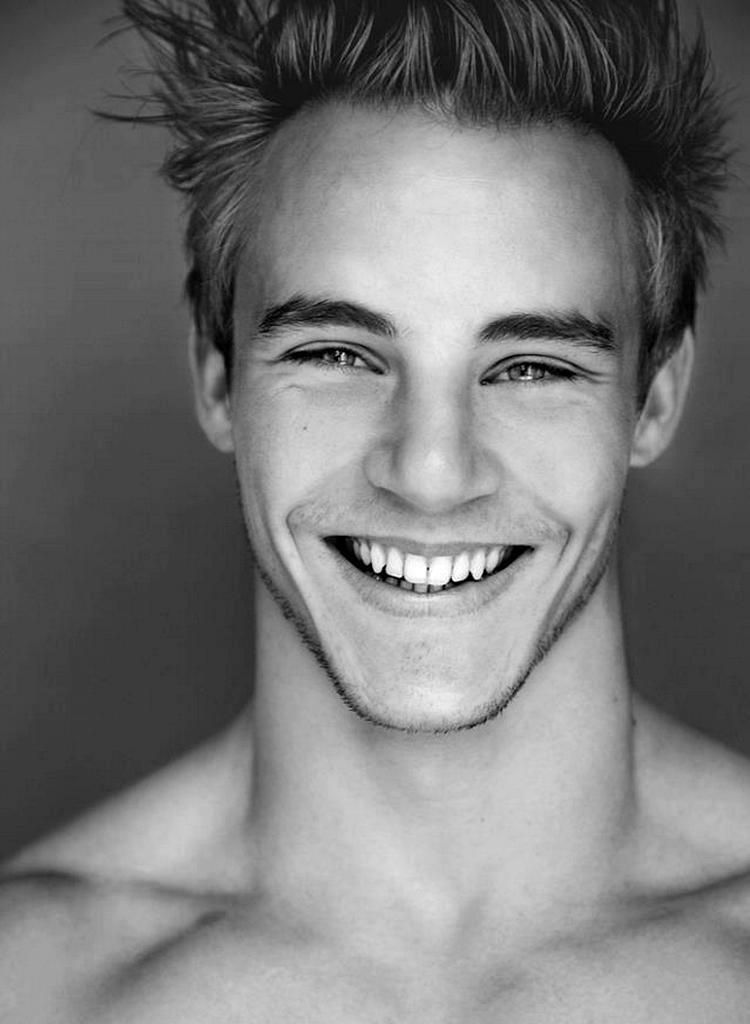
Label: Colored